Sehol E20X

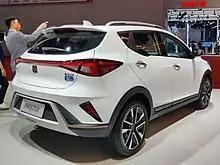
Rear view

The Sehol E20X is the first car produced by Sehol or originally, Sol. The car debuted during the 2018 Beijing Auto Show and is based on the JAC Refine S2 and JAC iEV7S, while featuring a new front that is reminiscent to the front of a SEAT due to the previous plans of bringing electrified SEAT vehicles into China under the Sol brand. The car is only available in China as an electric vehicle.